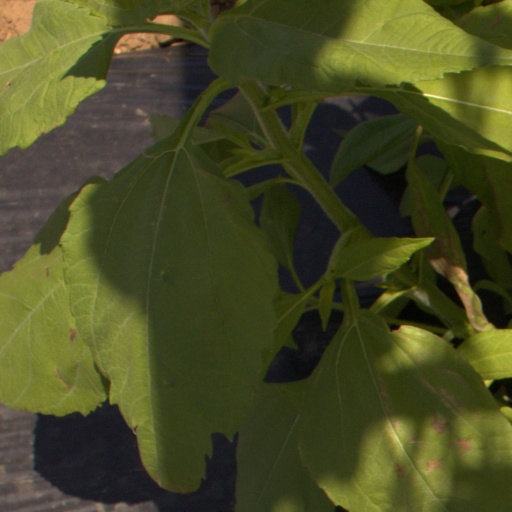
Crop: Jerusalem artichoke